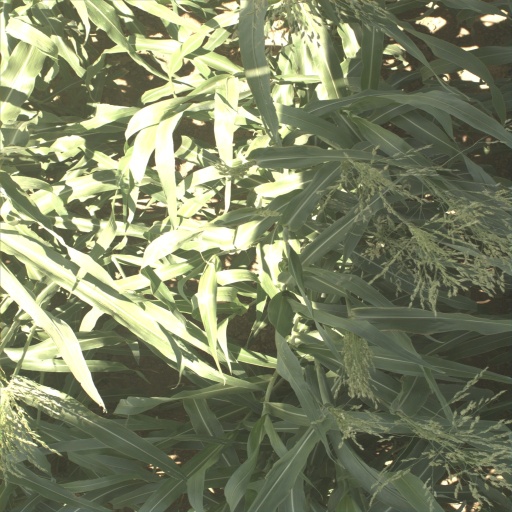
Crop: sorghum